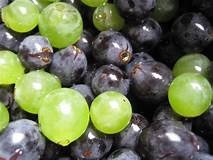
Label: grape